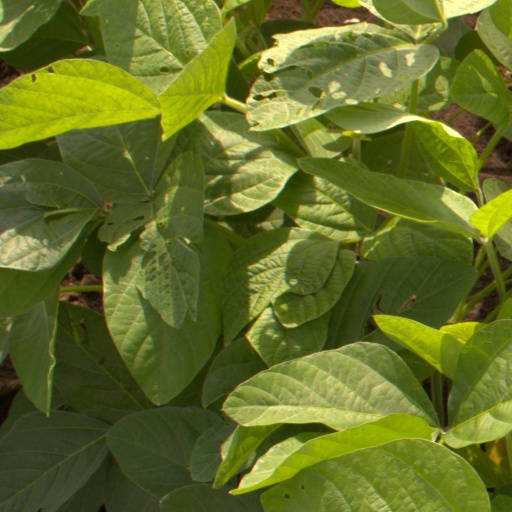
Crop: soybean